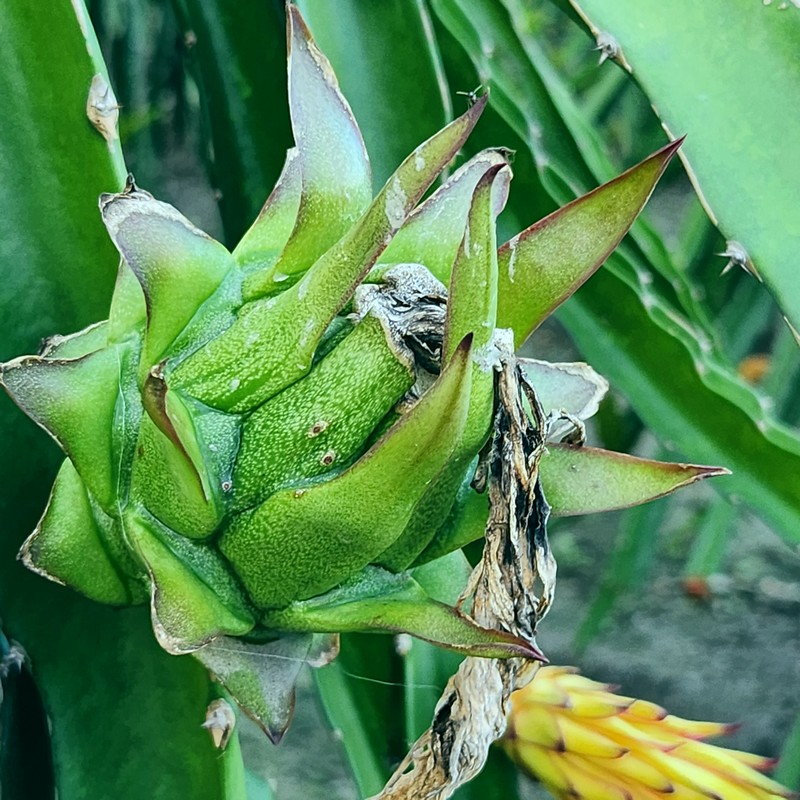
Label: Immature Dragon Fruit